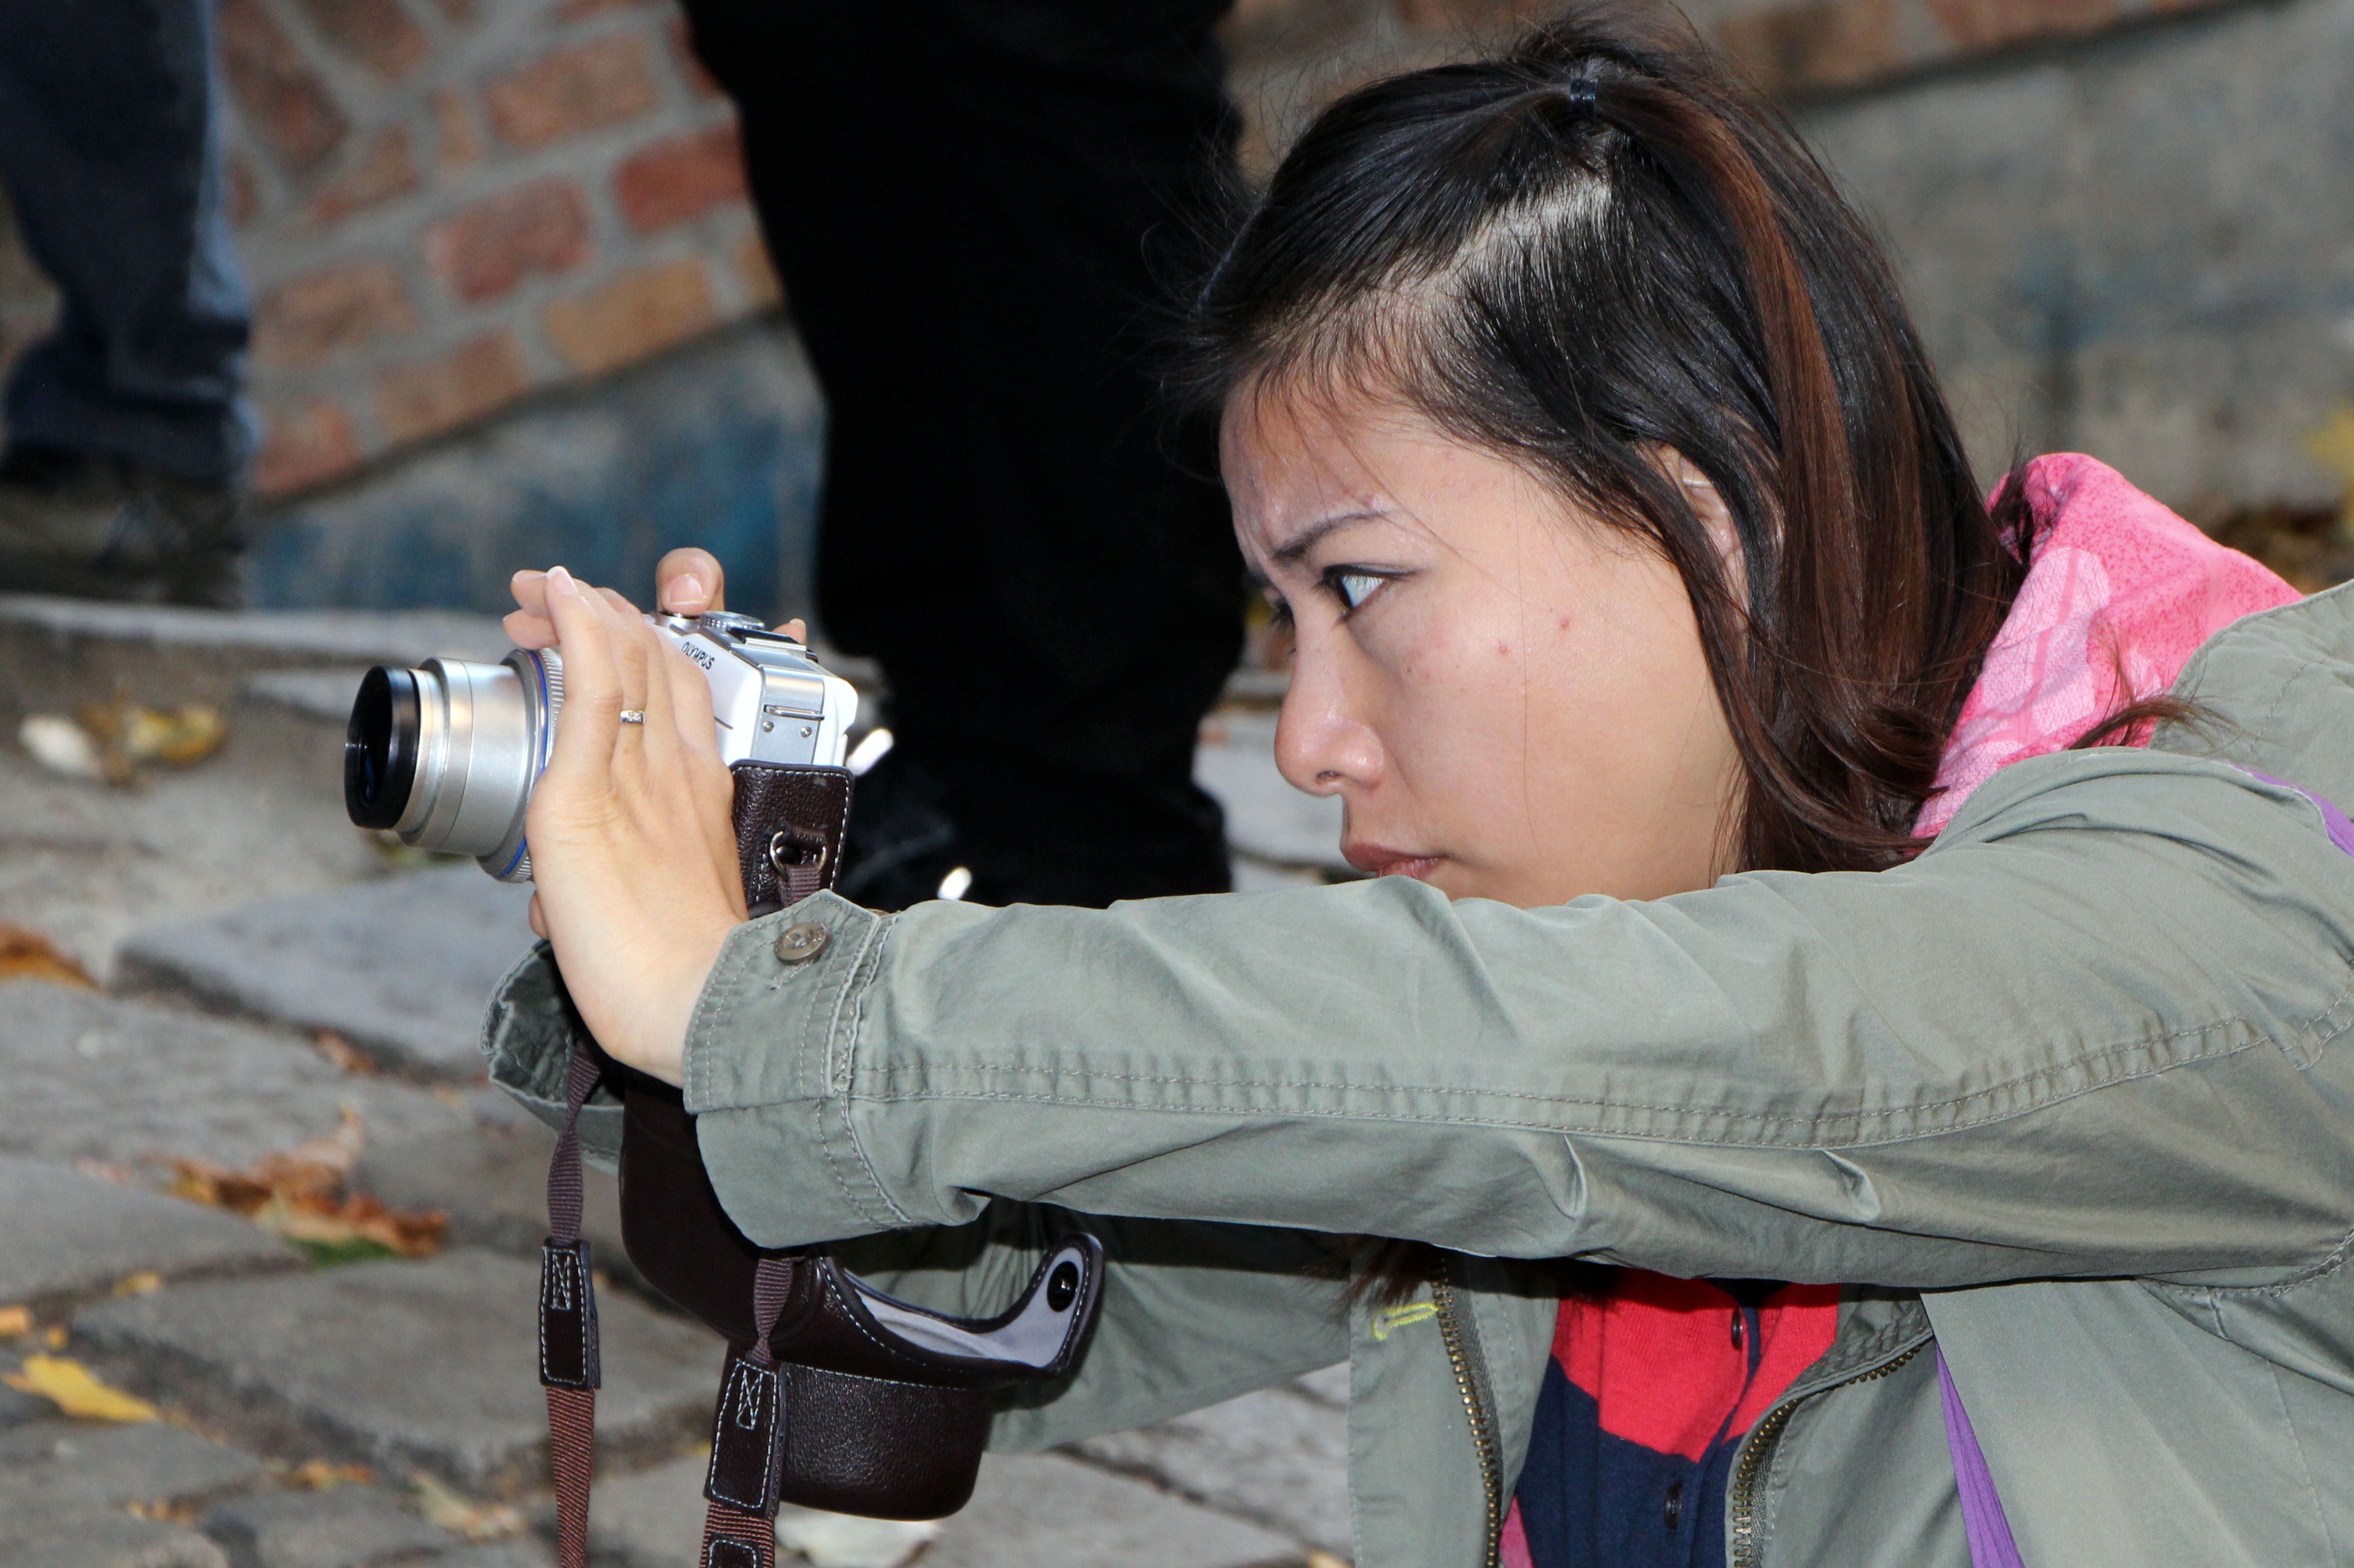
person, photography, tourist, child, the passion of the christ